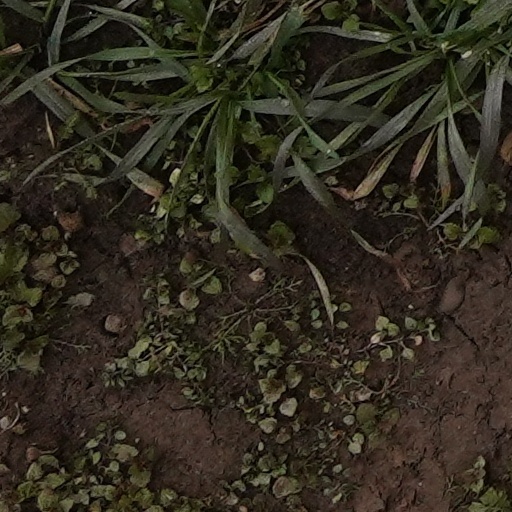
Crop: wheat